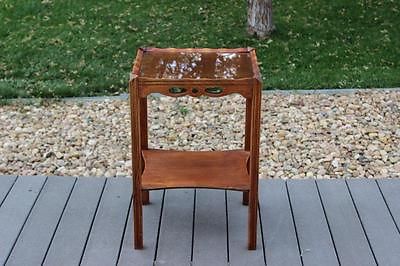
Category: table